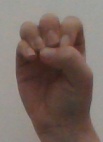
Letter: ha